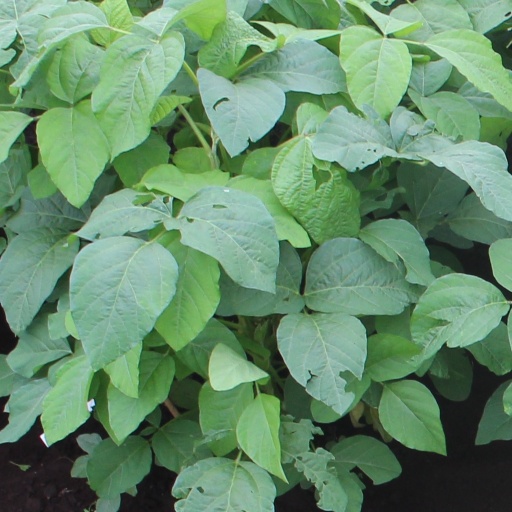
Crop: soybean